St. Louis

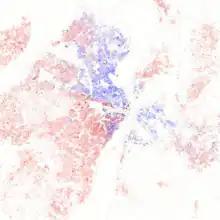
Map of racial distribution in St. Louis, 2010 U.S. Census. Each dot is 25 people:

In 1900, the entire streetcar system was shut down by a several months-long strike, with significant unrest occurring in the city & violence against the striking workers.